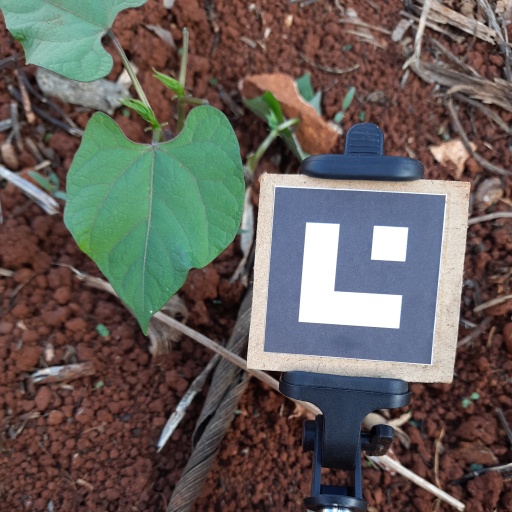
Observations: wavy surface, no eating holes, under shade